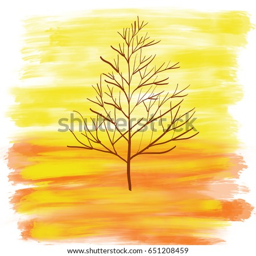
colorful abstract drawn bright tree on for greeting card or advertisement on the yellow and orange background , isolated cartoon illustration painted by watercolor and acrylic paint , high quality